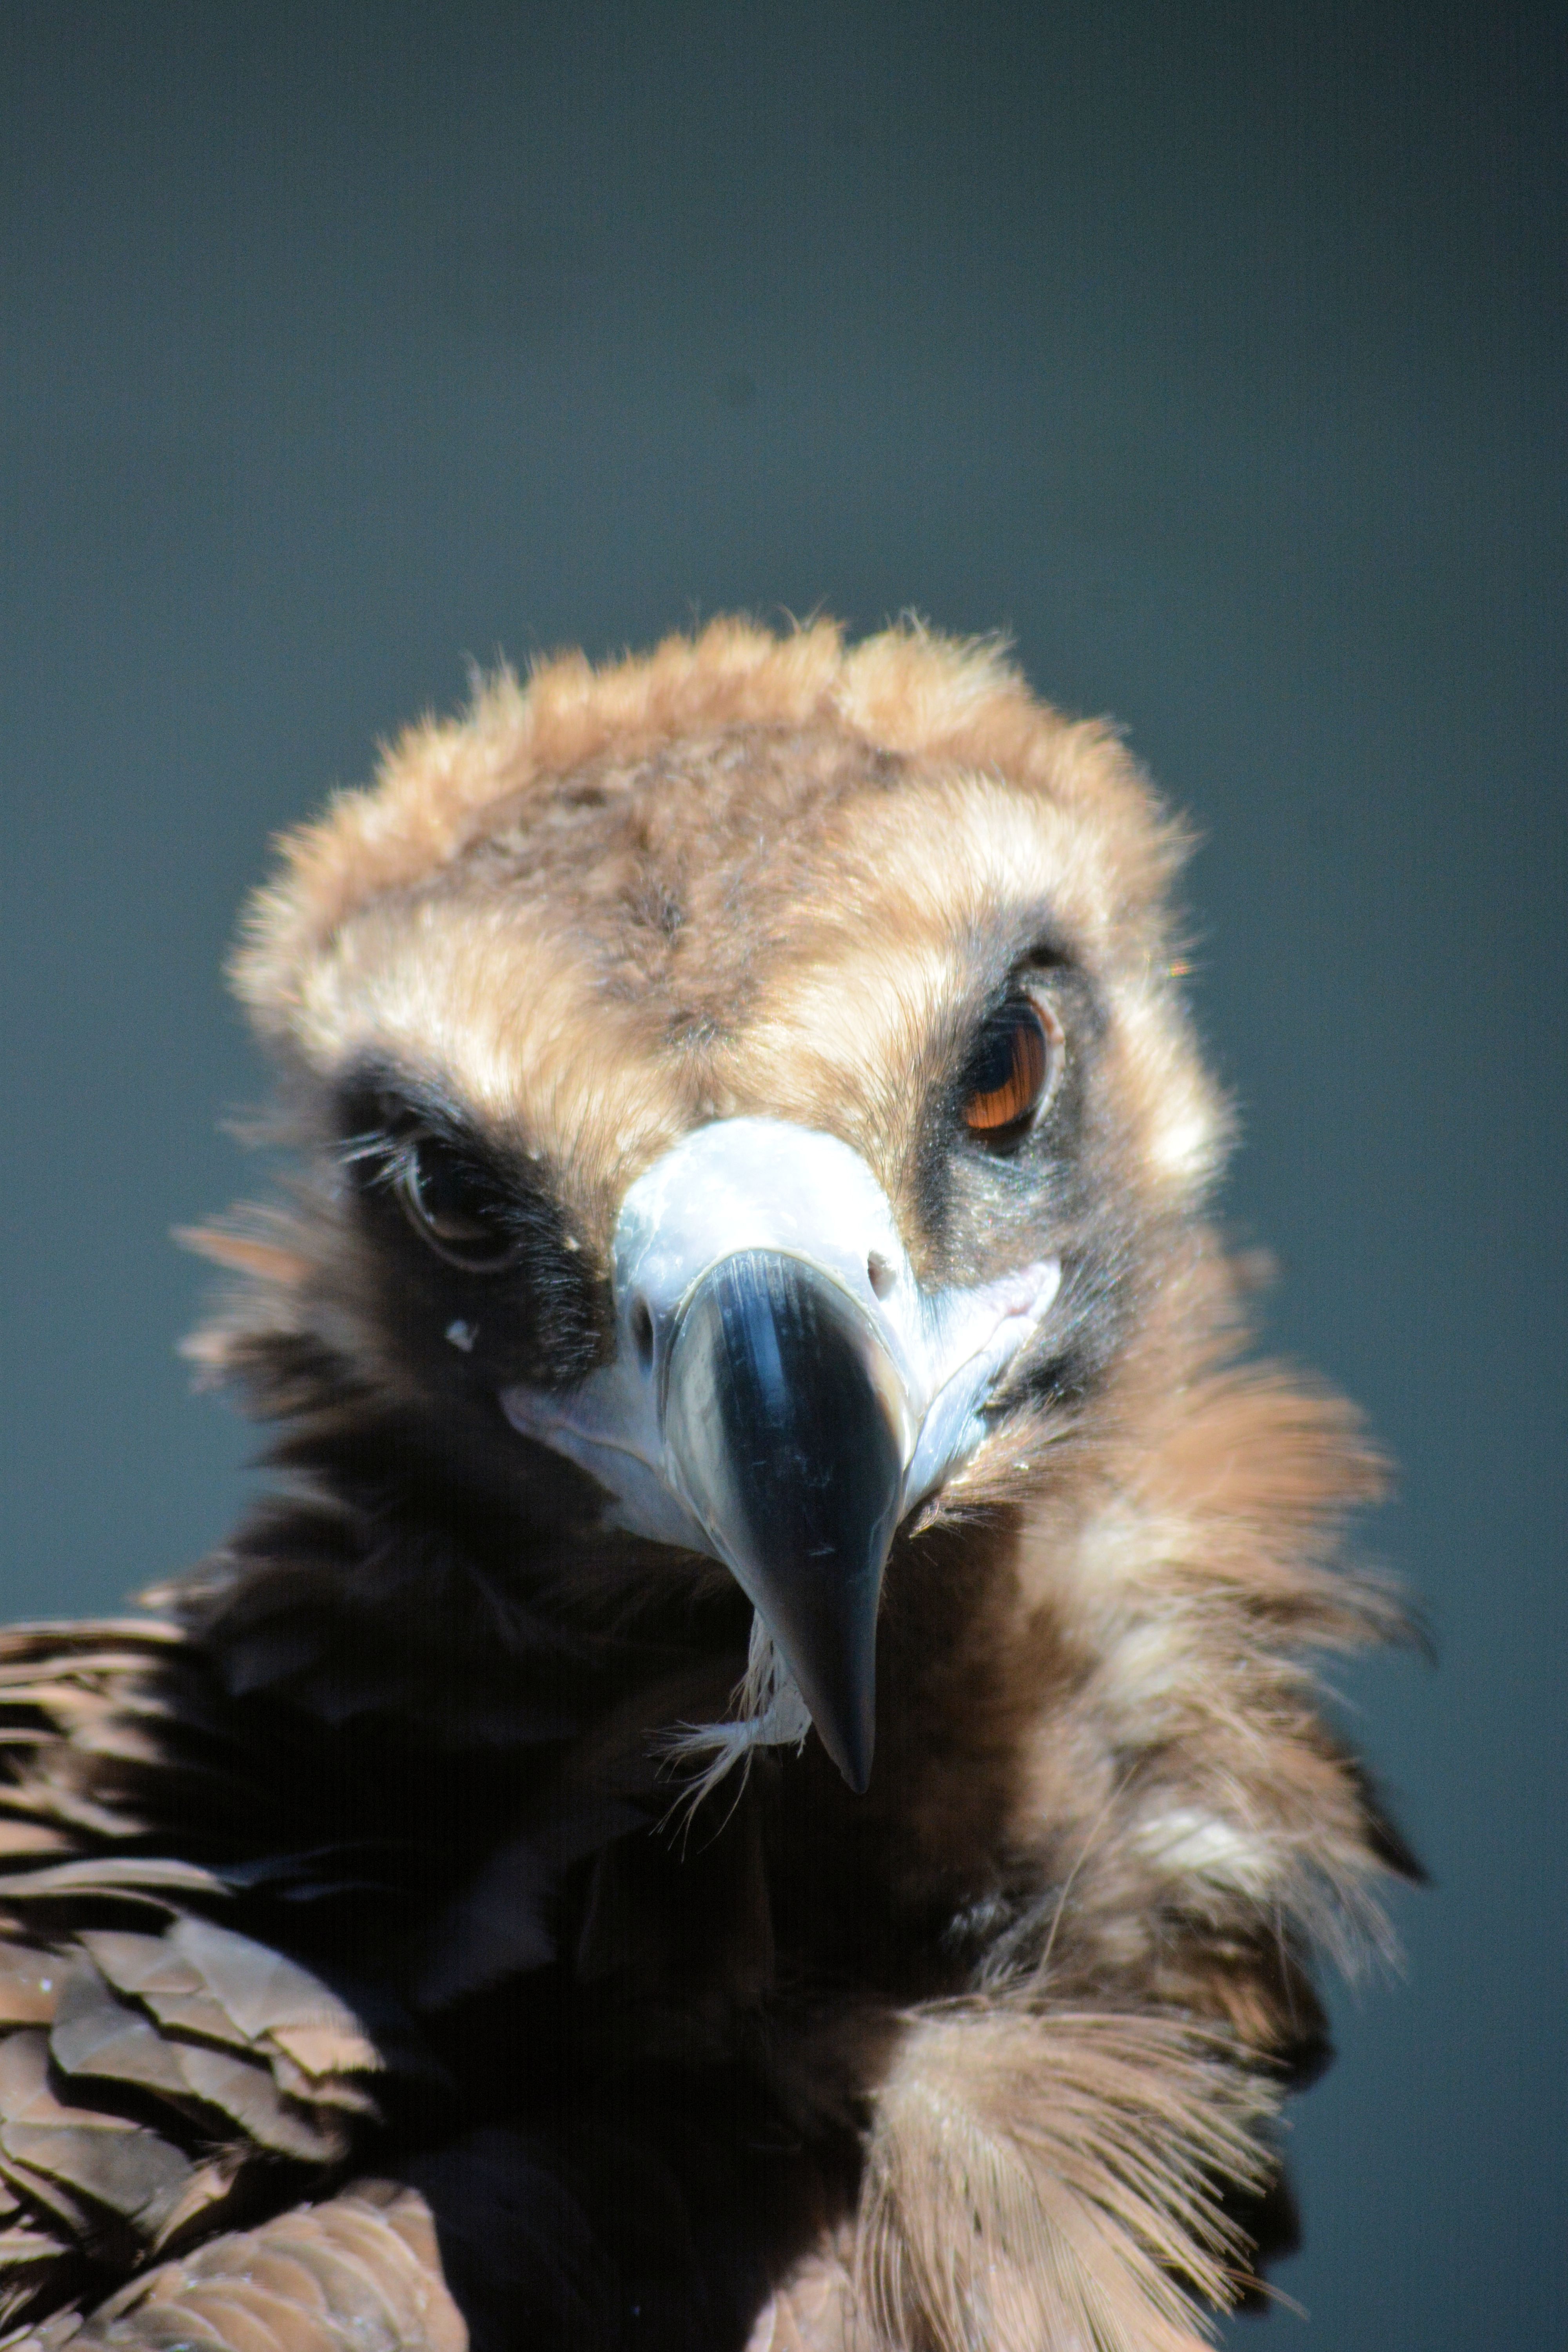
bird, wing, looking, wildlife, beak, eagle, ostrich, fauna, raptor, bird of prey, close up, vertebrate, ratite, vulture, buzzard, flightless bird, curiously